Enrico Bernardi

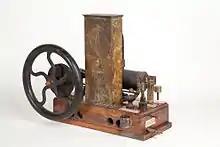
Prototype of combustion engine by Enrico Bernardi, exhibited at the Museo nazionale della scienza e della tecnologia Leonardo da Vinci, Milan.

Bernardi completed his secondary education in Verona and enrolled in the University of Padua in October 1859. He received a doctorate in mathematics from the University of Padua in June 1863 and remained at the University as an assistant to the chairs of the departments of Geodesy, Hydrometry, Rational Mechanics, and Experimental Physics. In 1867, Bernardi became the chair of Physics and Mechanics at the Royal Institute of Vocational Industry in Vicenza. He became dean of the Royal Institute and remained in that position until 1878, when he became a Professor of Hydraulic and Agricultural Machinery at the University of Padua and directed the Institute of Machinery there from 1879 until 1915.